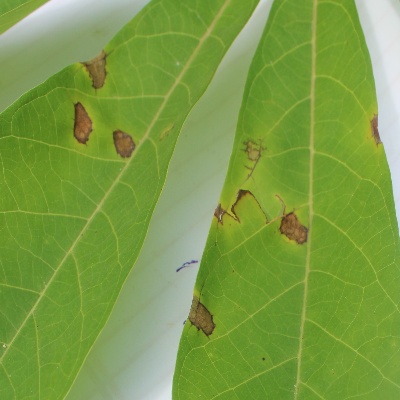
Crop: Cassava
Condition: brown spot